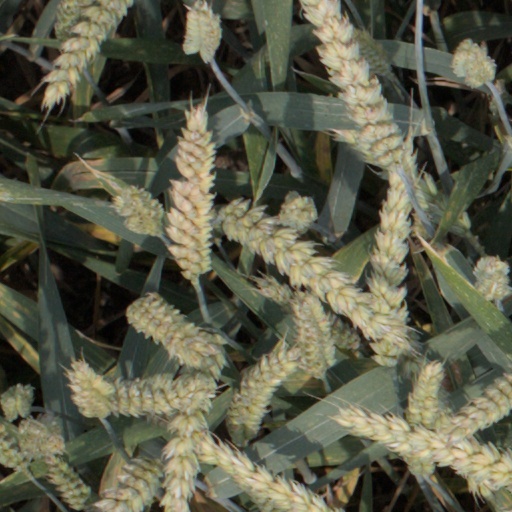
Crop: wheat